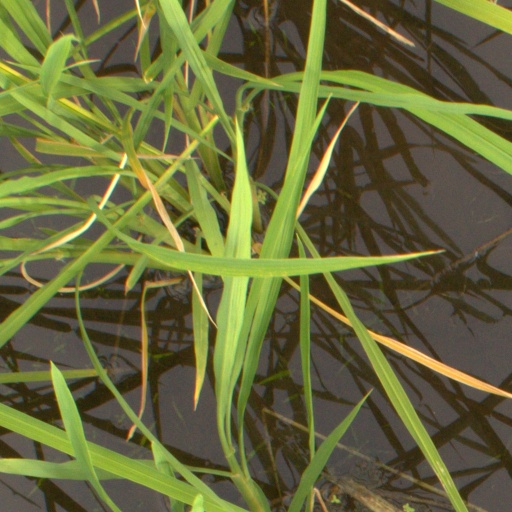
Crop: rice